Capt. Thomas C. Harris House

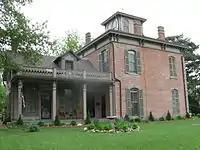
The home after restoration.

Upon Murdock's death the Harris-Parrish home went to her daughter Mary Childers Sloan, who resided there until moving to Nebraska in the 1980s. The home was mostly vacant from the early 1980s until Sloan's death in April, 2003. She deeded the home and property to the National Trust for Historic Preservation. The present owner, Daryl Shafer, purchased the Harris-Parrish home from the Trust in 2006.